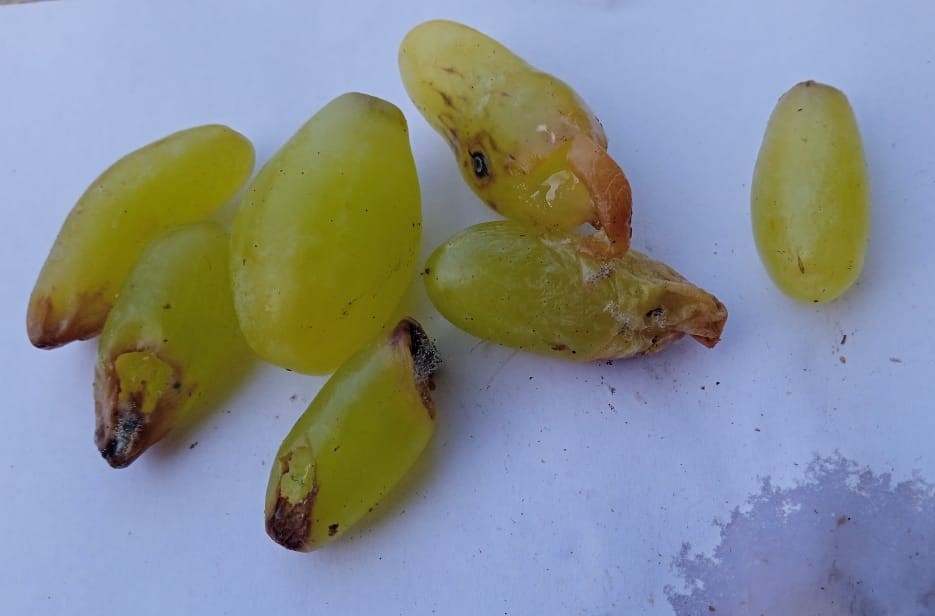
Fruit: grape
Condition: rotten